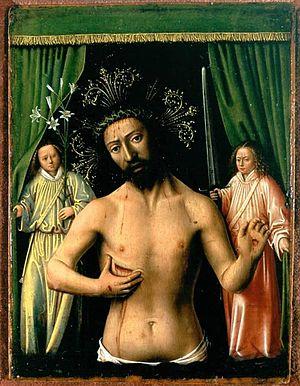
Le Christ de douleur de Petrus Christus est un petit tableau de ce peintre primitif flamand qui reprend les éléments iconographiques typiques du Christ de douleur ou Homme de douleurs. Daté de 1444-1446, il est conservé au Birmingham Museum and Art Gallery.